Central Valley (Chilean wine region)

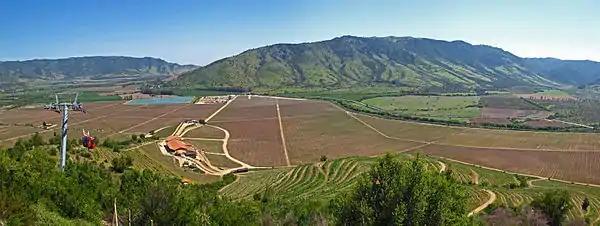
Panoramic view of Viña Santa Cruz in Colchagua Valley in the Chilean Central Valley

In terms of viticulture the Central Valley of Chile (Spanish: "Valle Central") spans the O'Higgins Region (VI) and Maule Region (VII) Administrative Regions and the Administrative Metropolitan Region, and is the main growing zone for Chilean wine and coincides with the historical core of the Chilean Central Valley.